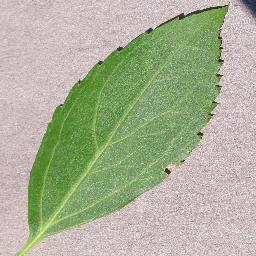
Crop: cherry
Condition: (including_sour)_healthy